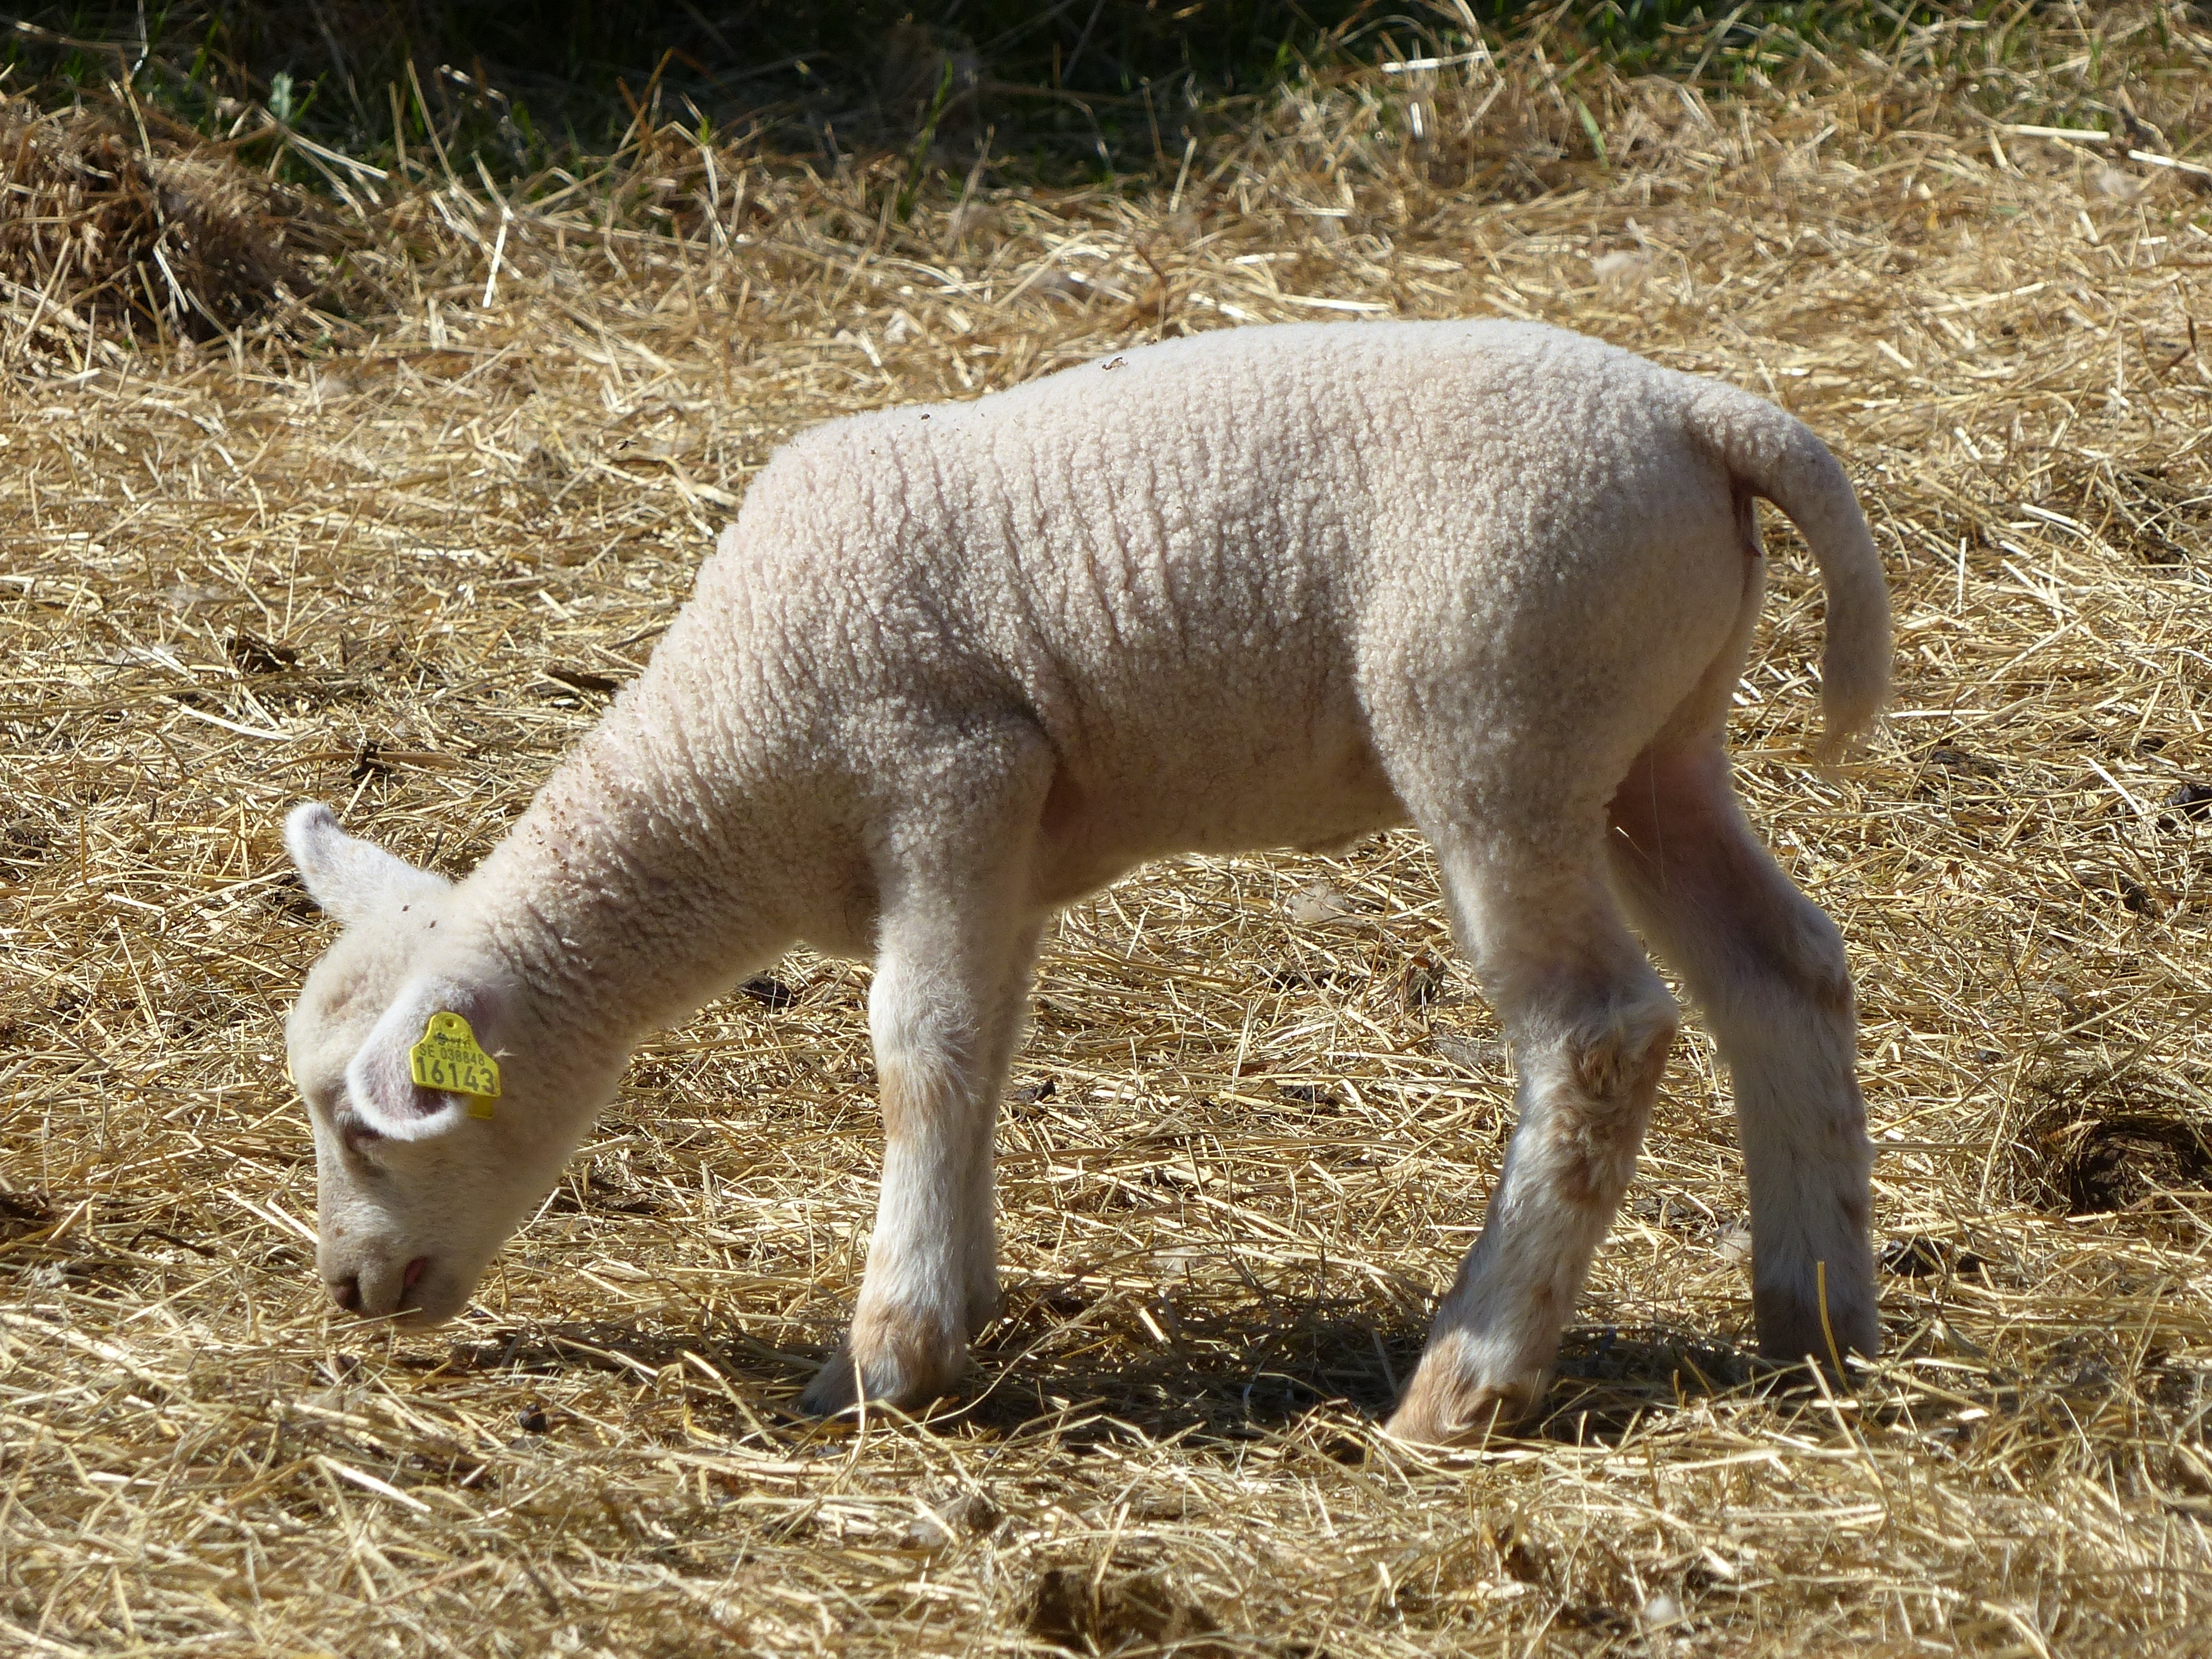
grass, outdoor, hay, summer, wildlife, horn, herd, pasture, grazing, sheep, mammal, fauna, lamb, goats, mat, vertebrate, sheeps, horse like mammal